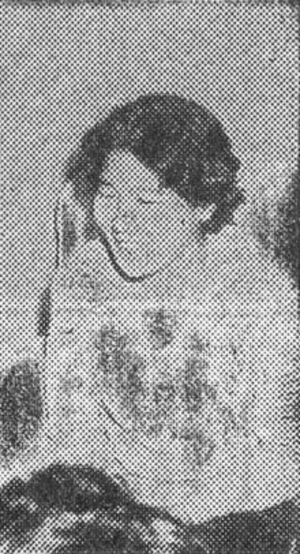
Heo Geun-uk est une romancière sud-coréenne née le 28 mars 1930 à Séoul et morte le 25 mars 2017.